Science and technology in Venezuela

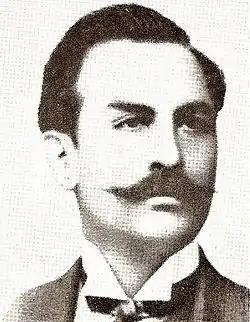
Manuel Núñez Tovar known as the "first Venezuelan entomologist"

Jacinto Convit (Caracas, September 11, 1913 – Caracas-May 12, 2014) was a physician and researcher, known for developing a vaccine to fight leprosy and his studies to cure different types of cancer. In 1987, he received the Prince of Asturias Award in the Scientific and Technical Research category. Inspired by leprosy victims, he entered medical school at Central University of Venezuela (UCV) in 1932. He earned his title as a Medical Science Doctor in 1938. In 1968, Convit was elected president of the International Leprosy Association (ILA) and was re-elected in 1973. In 1971, Convit was named by the WHO as director of the Co-operative Centre for the Study and Histological Classification of Leprosy. In 1976, Convit was elected director of the Pan American Research and Training in Leprosy and Tropical Diseases. He was also named president of the "International Journal of Leprosy". In 1987, Convit added killed "Mycobacterium leprae" to the BCG vaccine. The combined vaccine was tested worldwide, but was not more effective than regular BCG. A vaccine for leishmaniasis was later developed using Convit's method. He also worked on mycosis, onchocerciasis, and other tropical diseases. In 1988, the Venezuelan government nominated Convit for a Nobel Prize in Medicine for his experimental anti-leprosy vaccine.